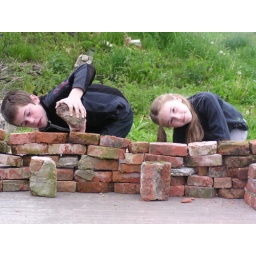
my kids, building the Chinese wall on a scale of 1/1 in our garden